Mercedes-AMG

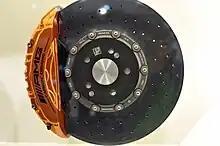
E 63 AMG carbon ceramic brake Geneva auto show 2011

In the late 1960s and early 1970s, AMG entered the big Mercedes-Benz 300SEL 6.3 V8 saloon, affectionately named the "Red Sow", in the 1971 Spa 24 Hours, and the European Touring Car Championship. AMG and Mercedes worked together on Mercedes-Benz W201 cars for the 1988 Deutsche Tourenwagen Meisterschaft (DTM, German Touring Car Championship). AMG was made the official partner.